Mike Byrne (drummer)

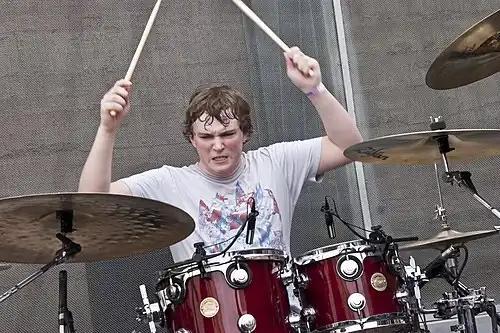
Byrne drumming with the Smashing Pumpkins in 2010

On August 17, 2009, he was officially named as the new drummer for the Smashing Pumpkins. The Pumpkins were already one of his favorite bands, with Jimmy Chamberlin among his most influential drummers. Byrne's YouTube channel, which he created three years prior to joining the band, had been "MarquisinSpadez", a reference to the song "Marquis in Spades", from the Smashing Pumpkins' "Zero" EP.